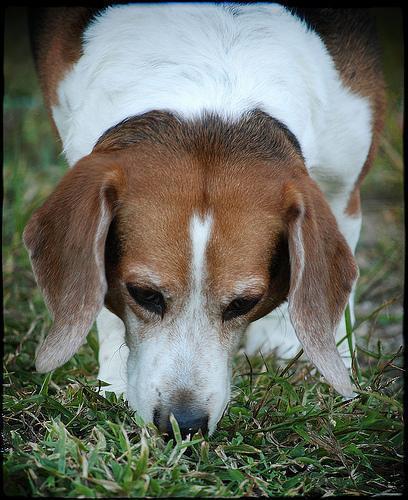
beagle